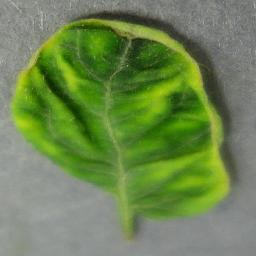
Label: Tomato___Tomato_Yellow_Leaf_Curl_Virus